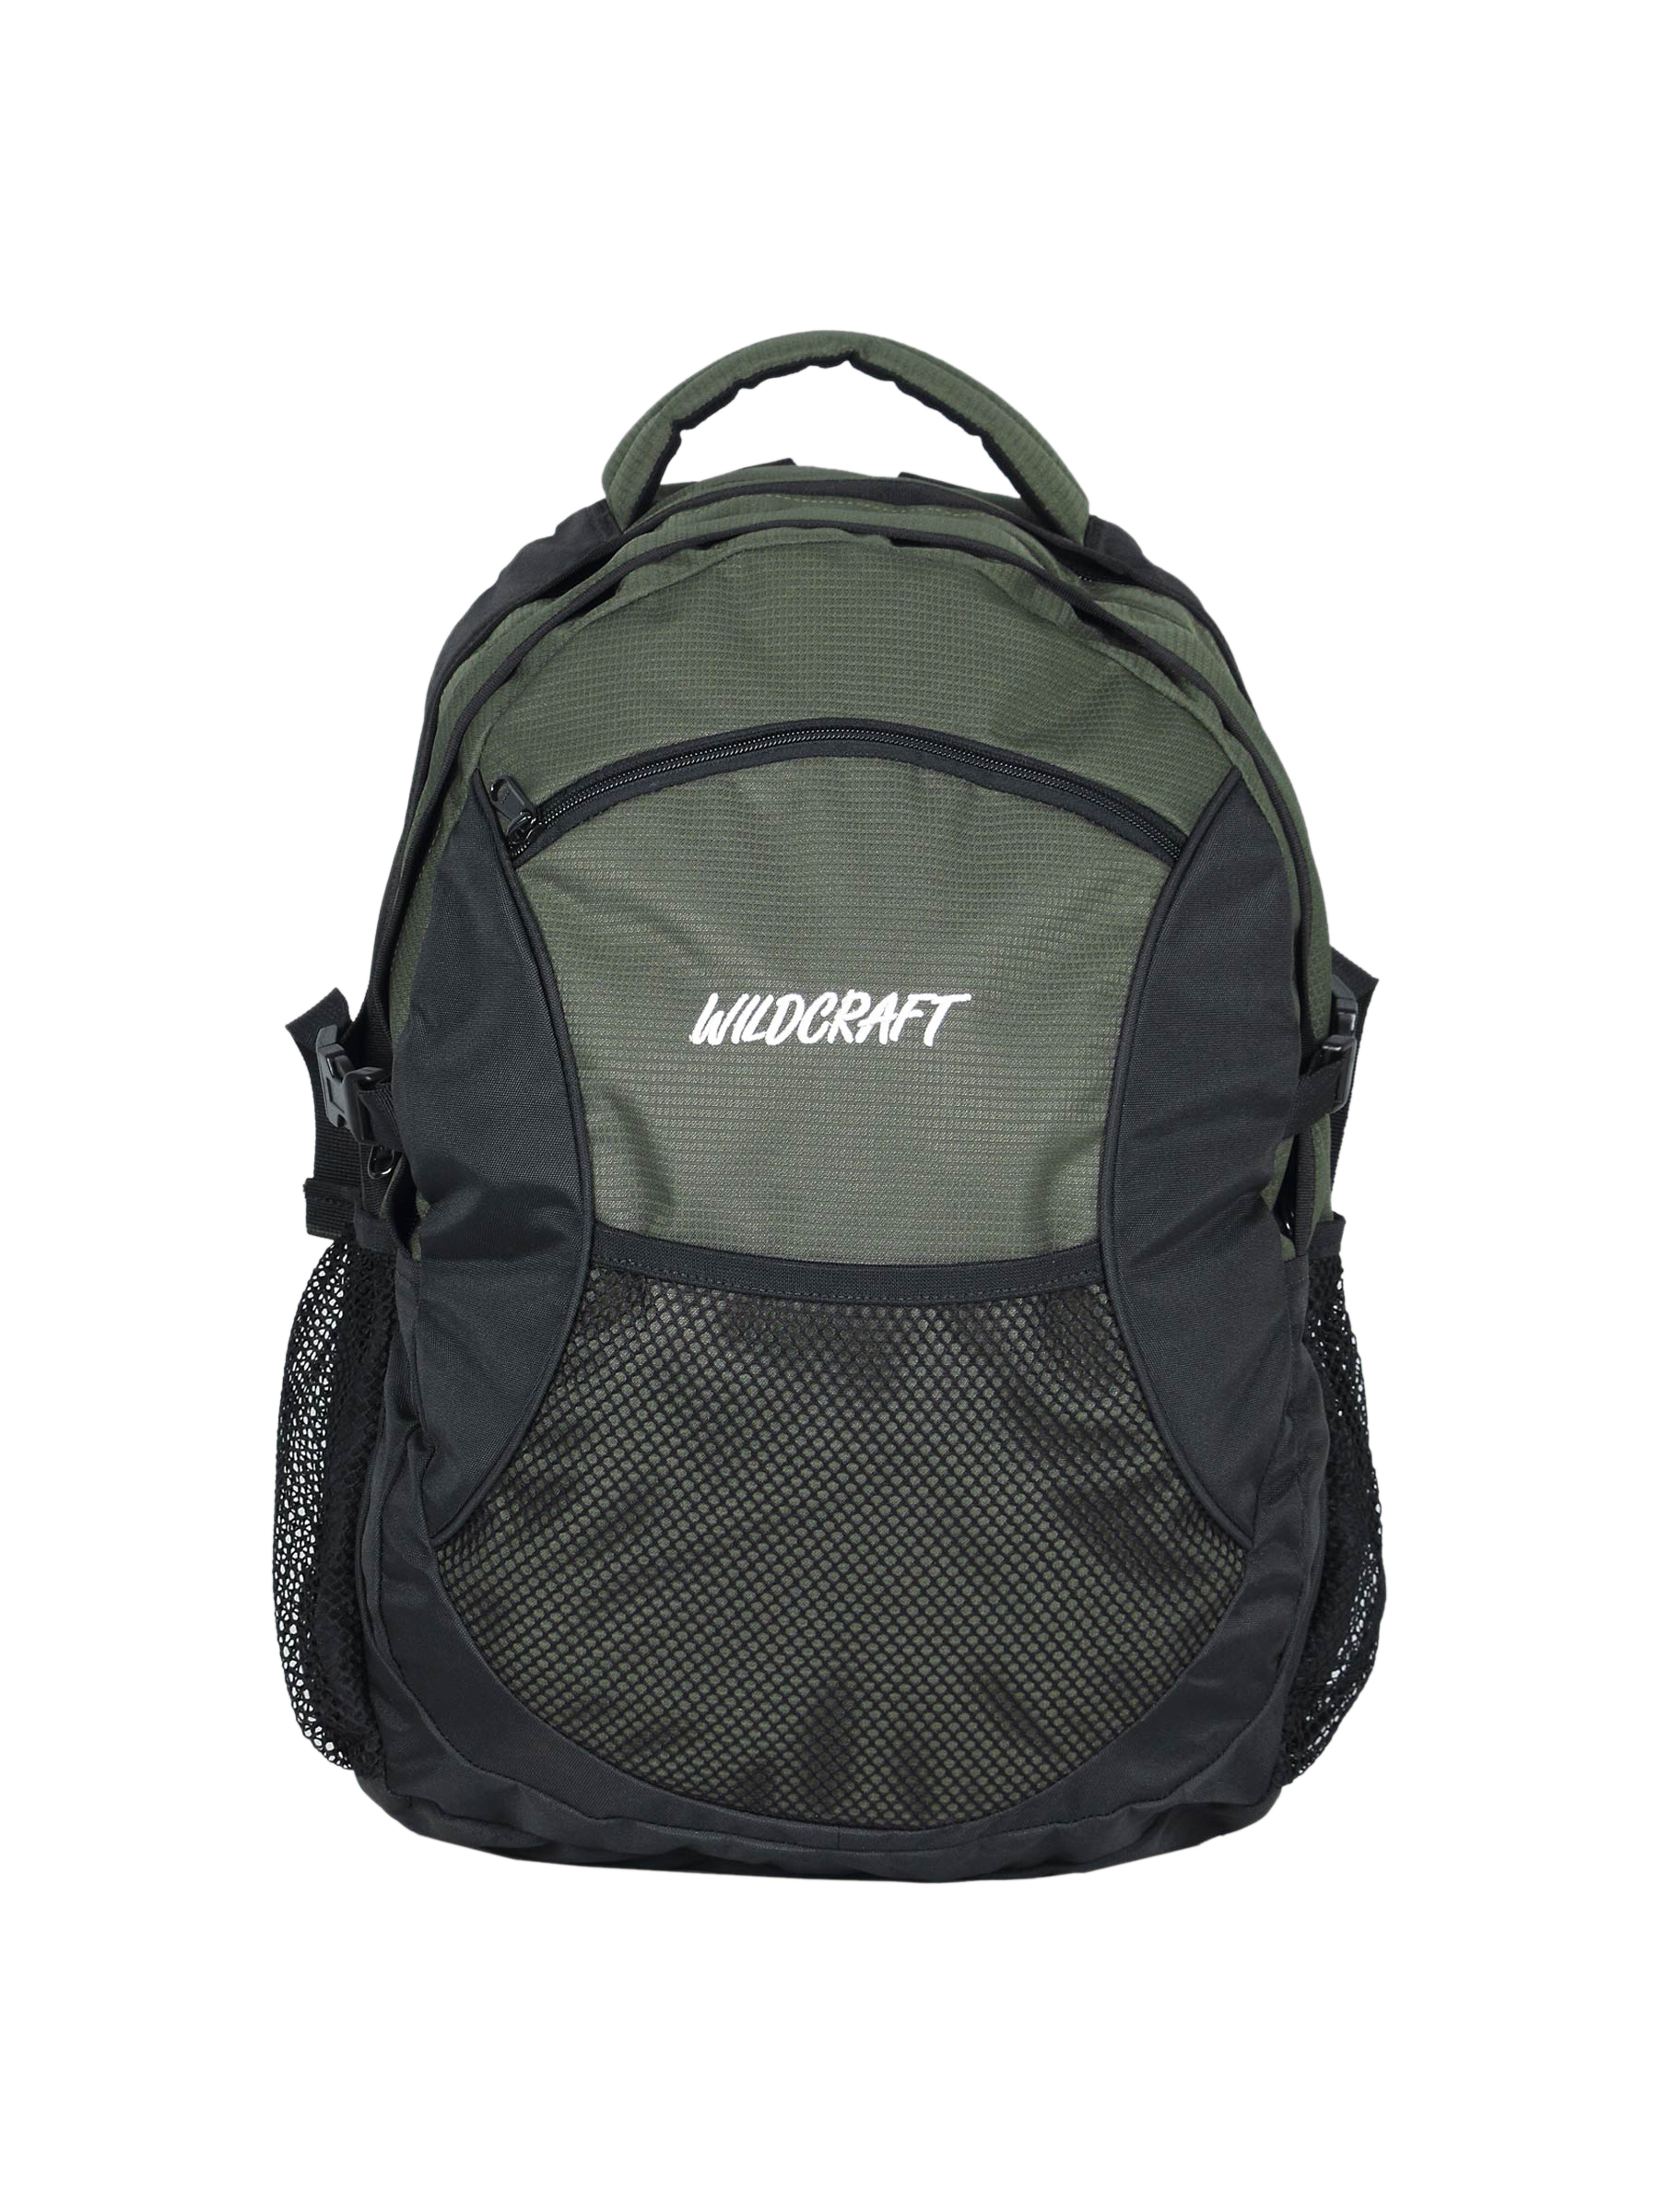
Wildcraft Unisex Olive Green Backpack
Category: Accessories / Bags / Backpacks
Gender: Unisex
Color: Olive
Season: Winter 2015
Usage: Casual